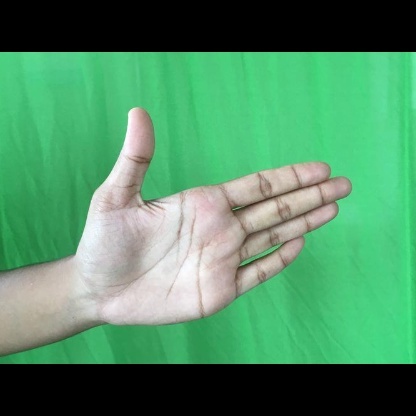
Mudra: Ardhachandran